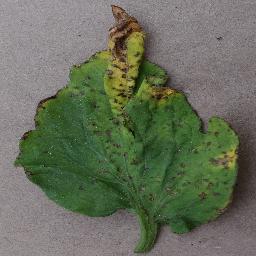
Label: Tomato___Bacterial_spot